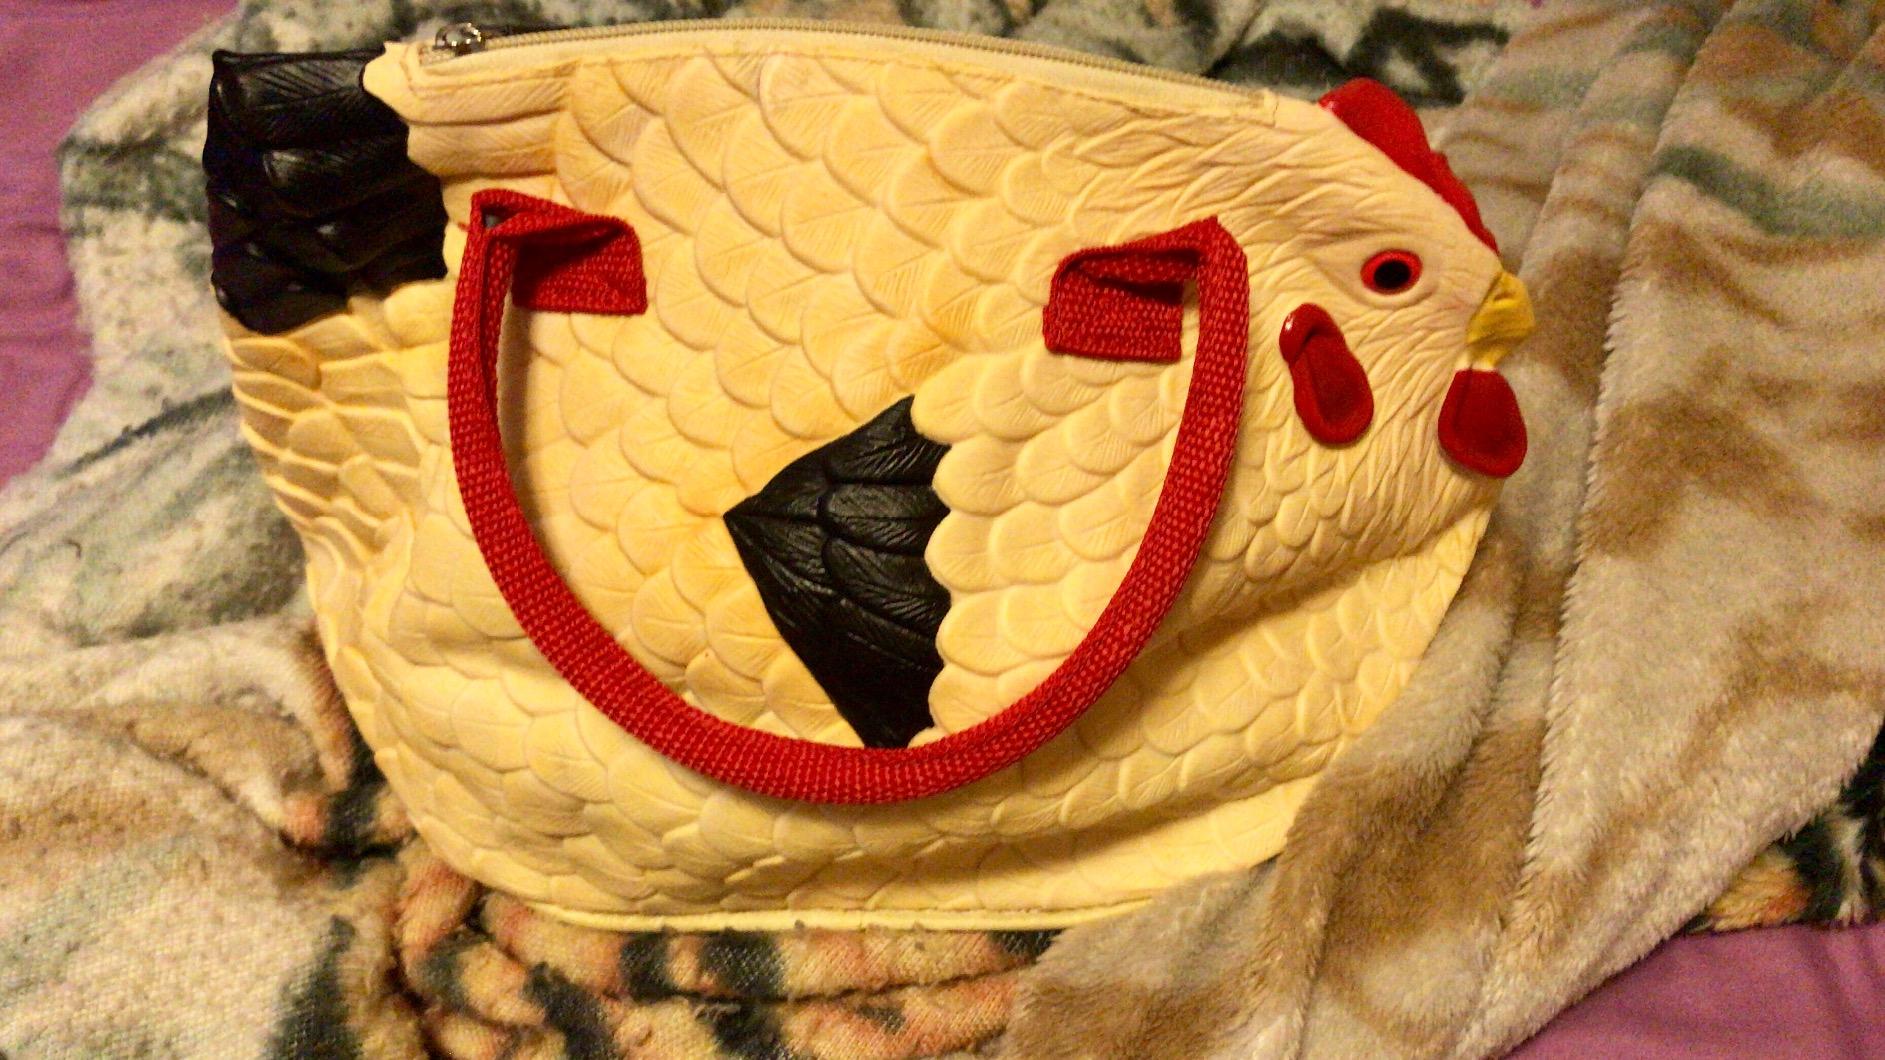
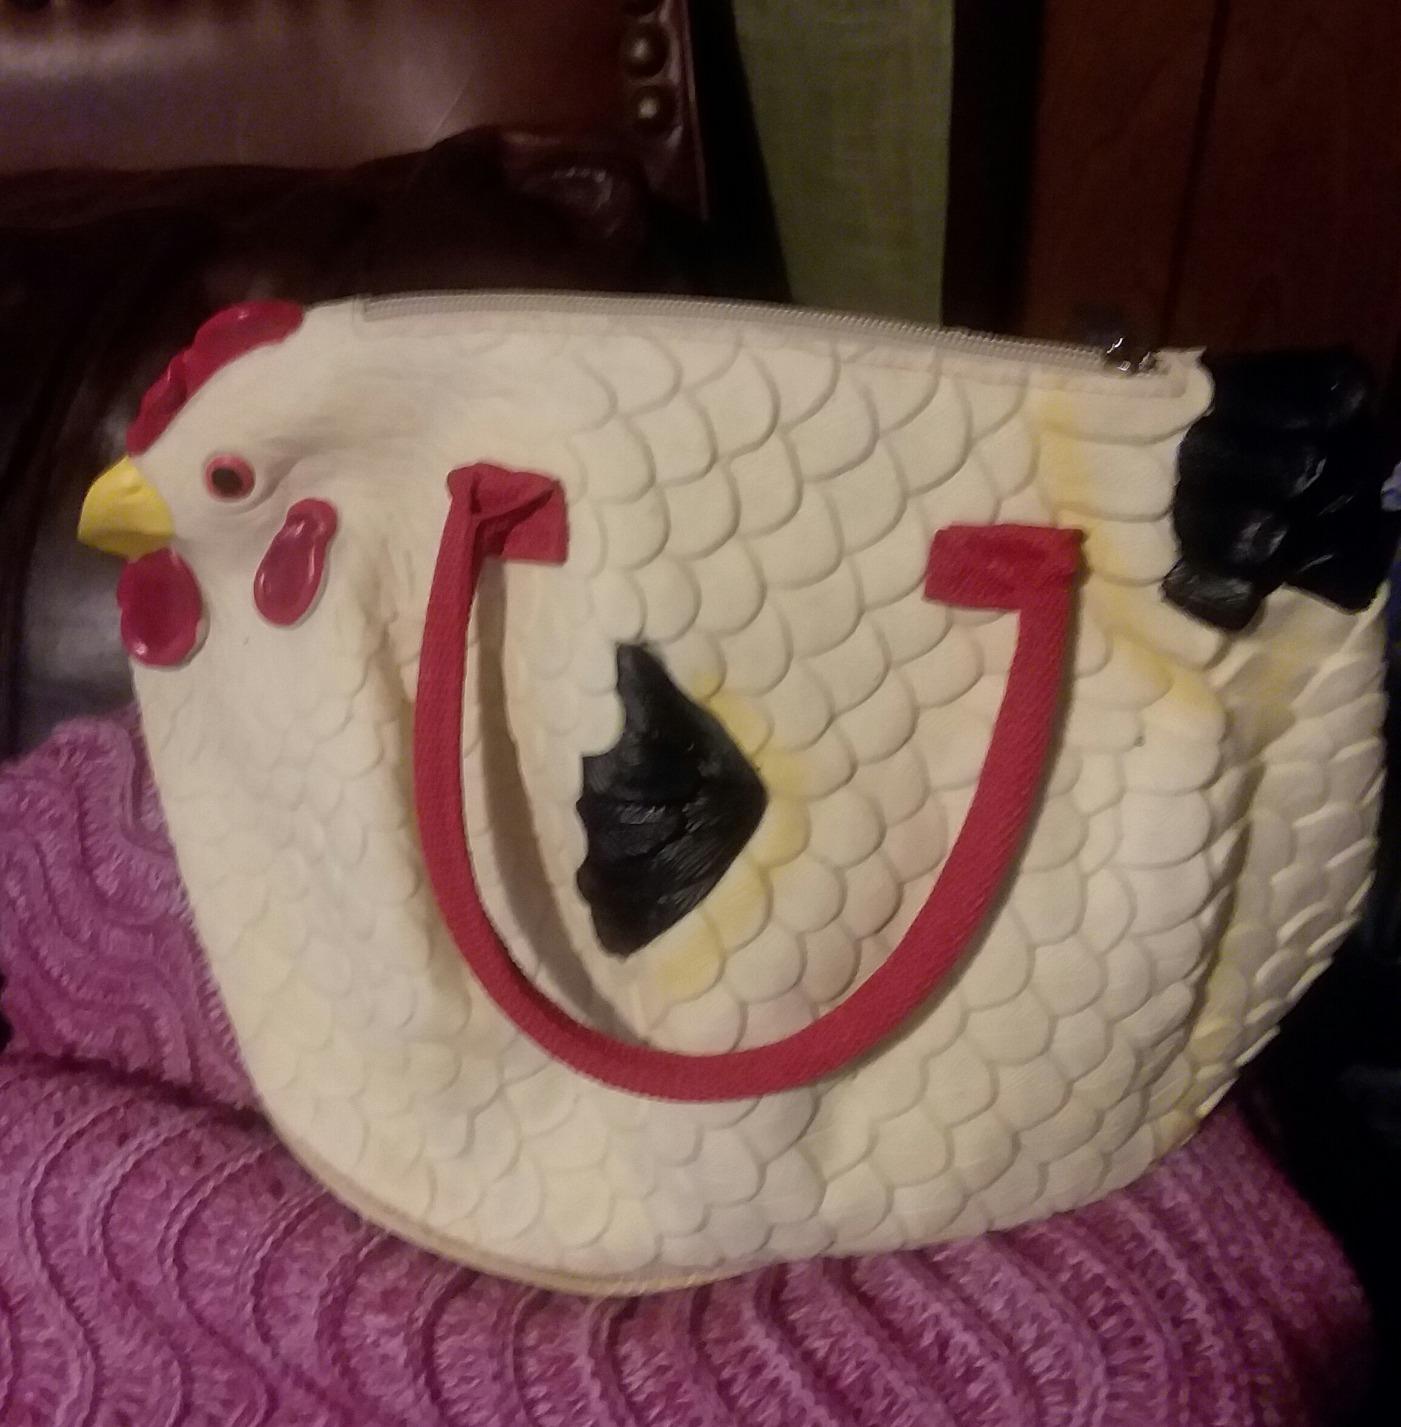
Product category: accessories_handbag
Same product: yes